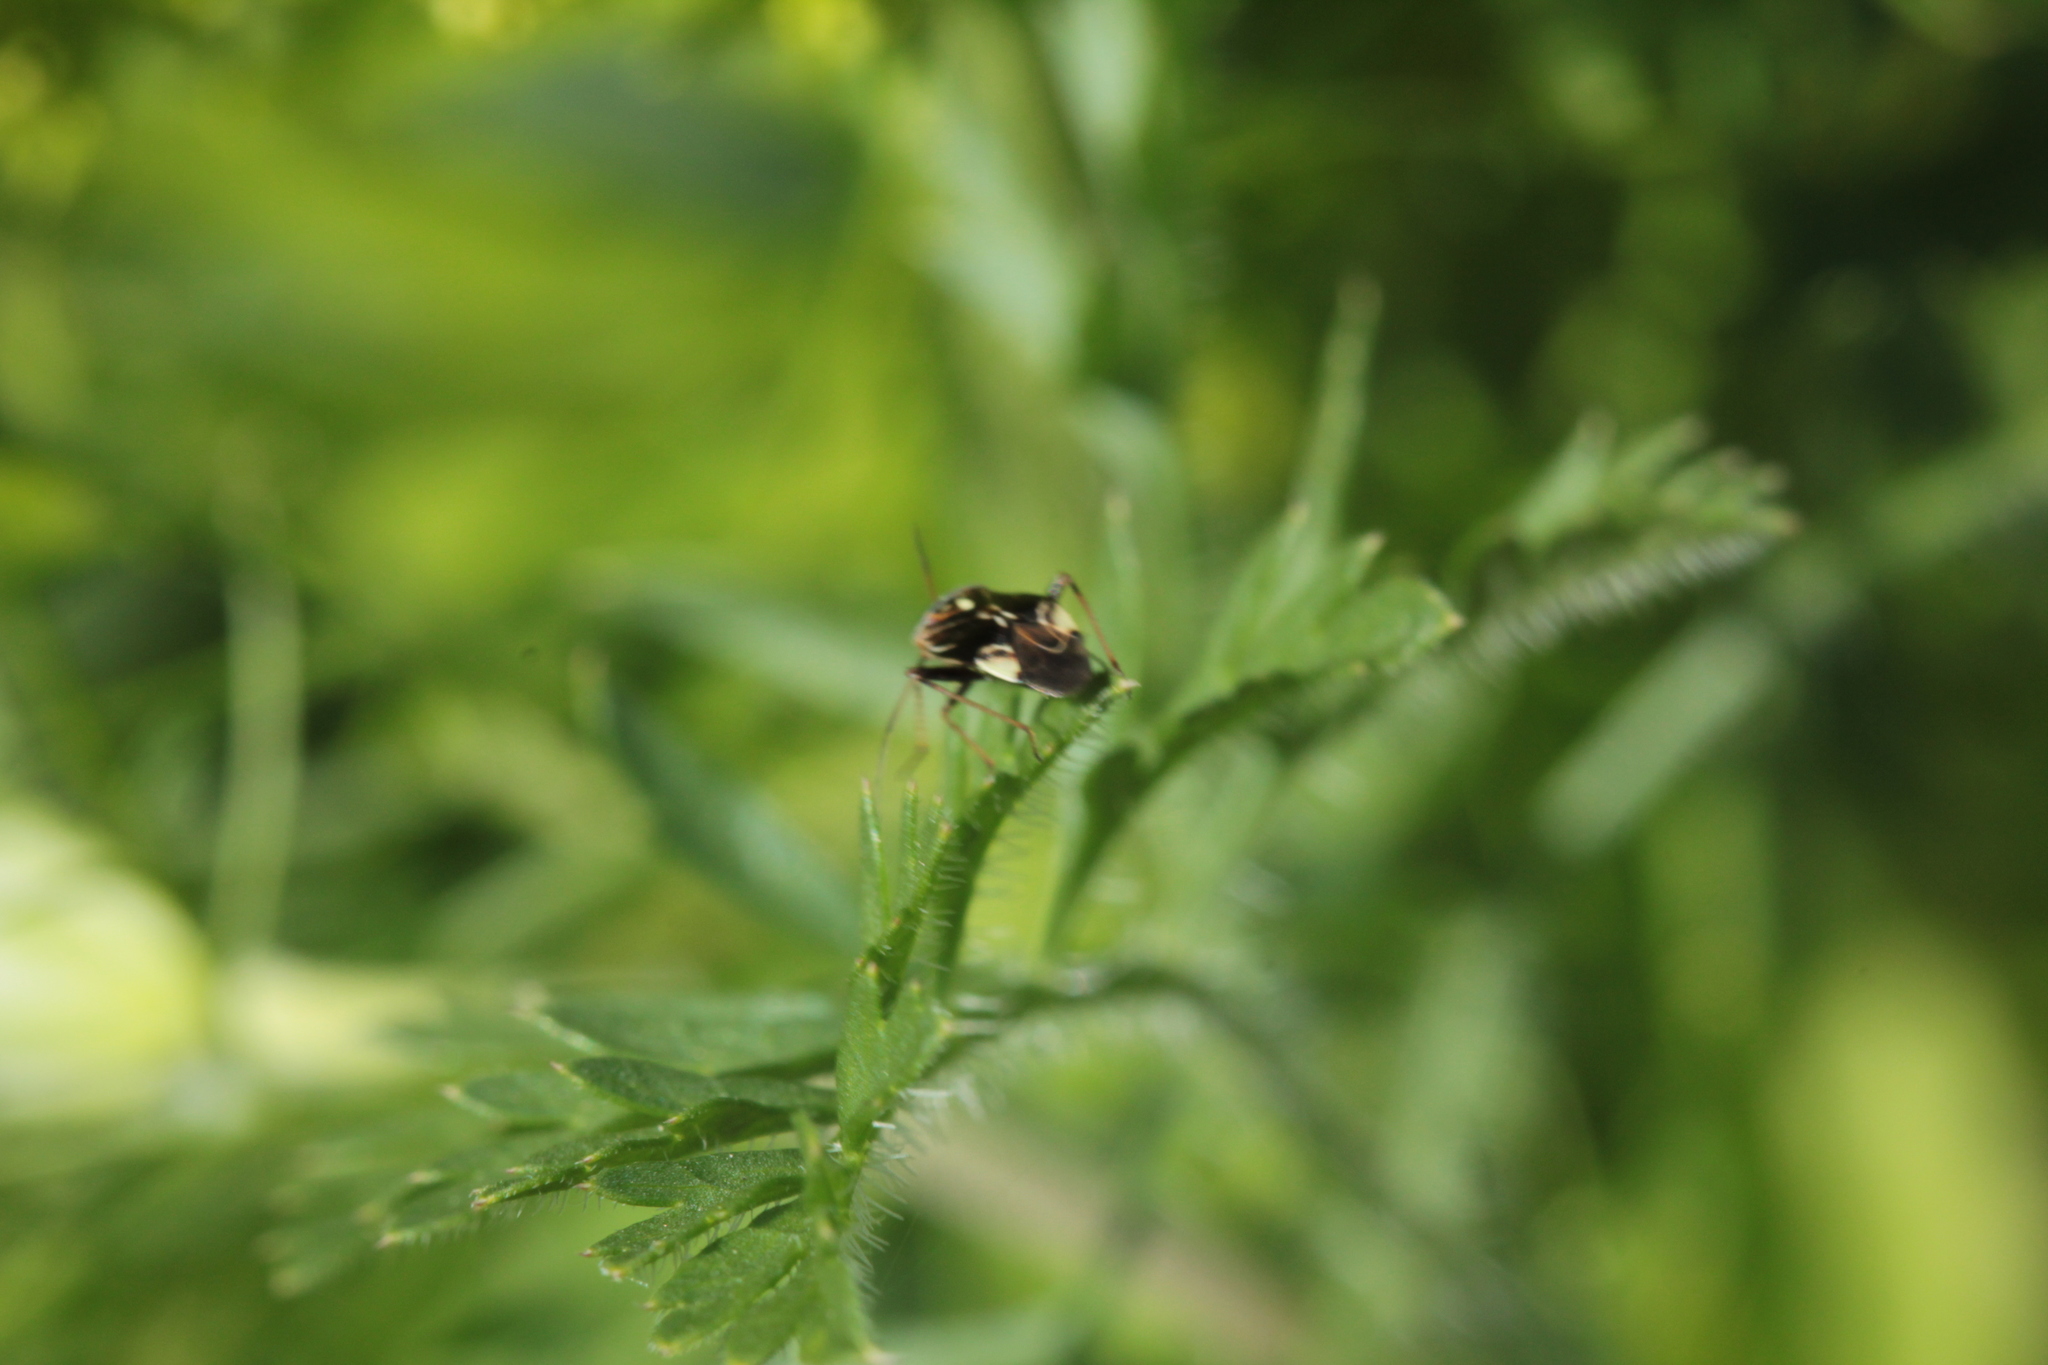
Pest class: lygus_bug